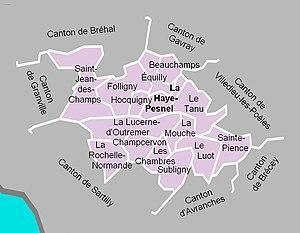
Carte du canton de La Haye-Pesnel en 2012.
Le canton de La Haye-Pesnel est une ancienne division administrative française, située dans le département de la Manche et la région Basse-Normandie.